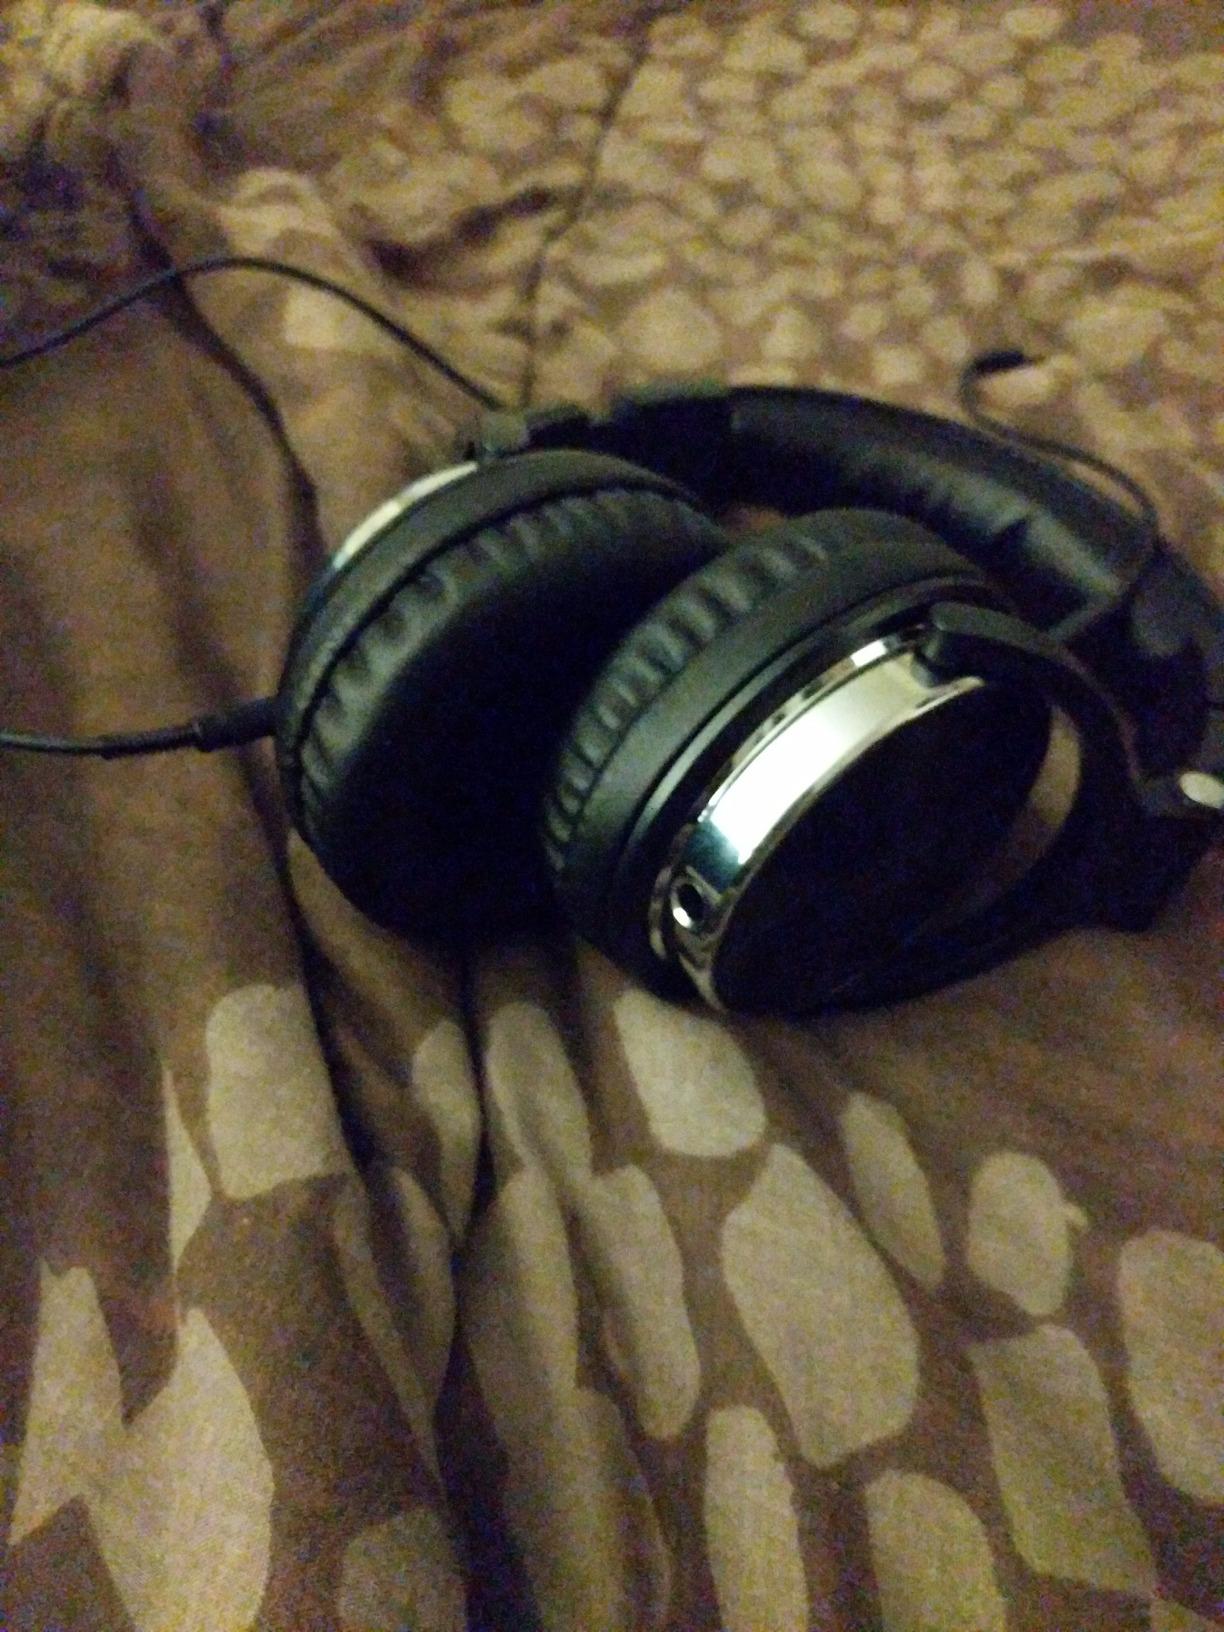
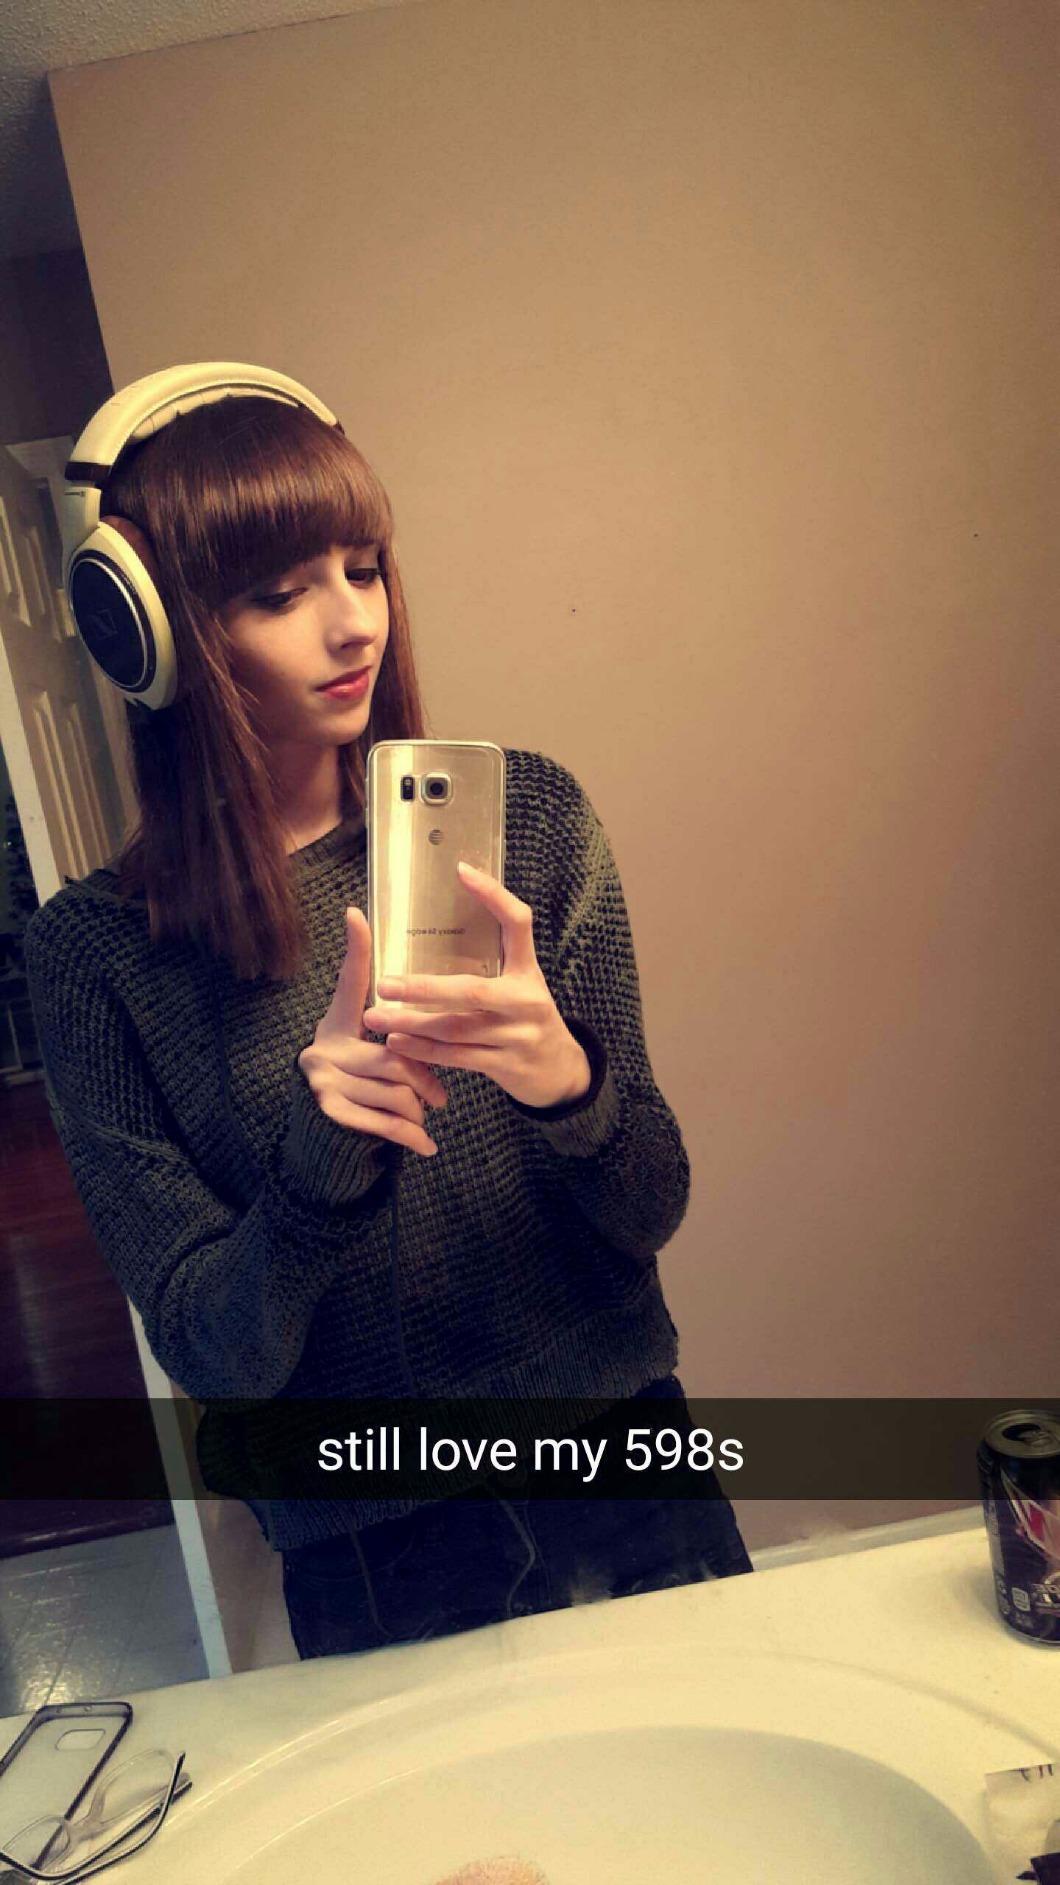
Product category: headphones
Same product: no